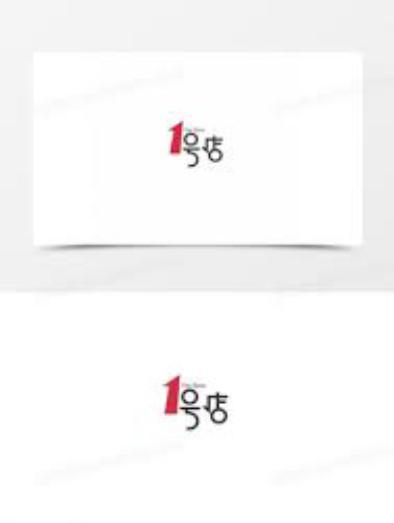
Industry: Electronic